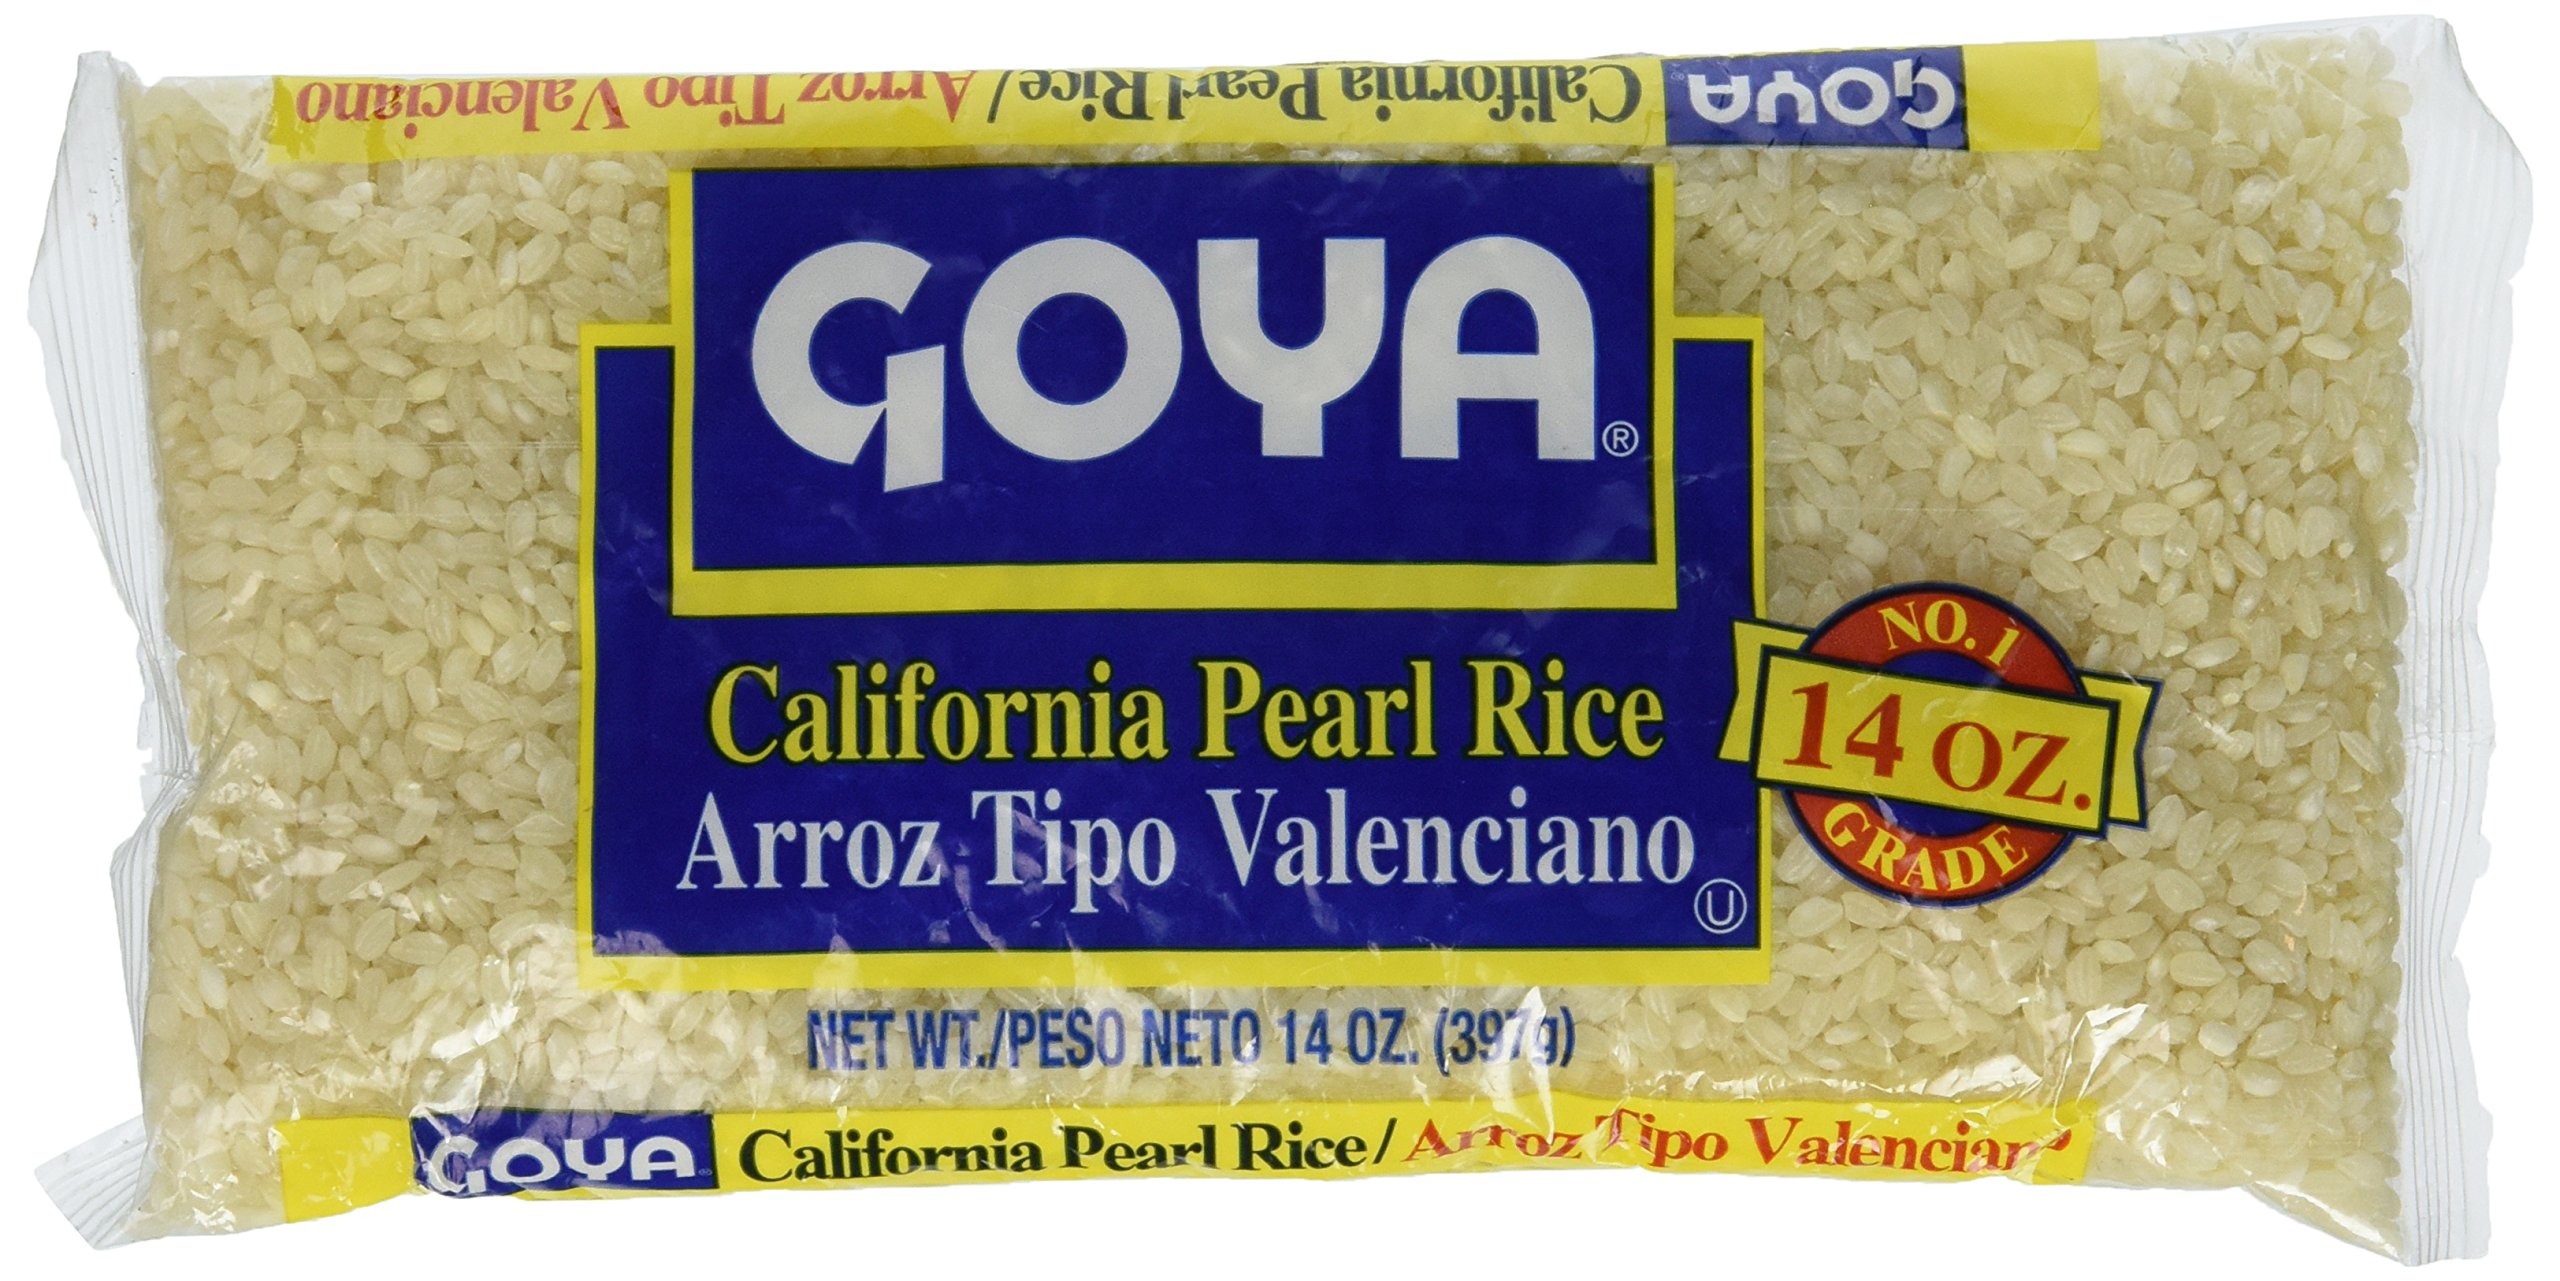
Item Name: Goya California Pearl Valencia Rice PACK OF 3
Value: 42.0
Unit: Ounce

Price: 9.315